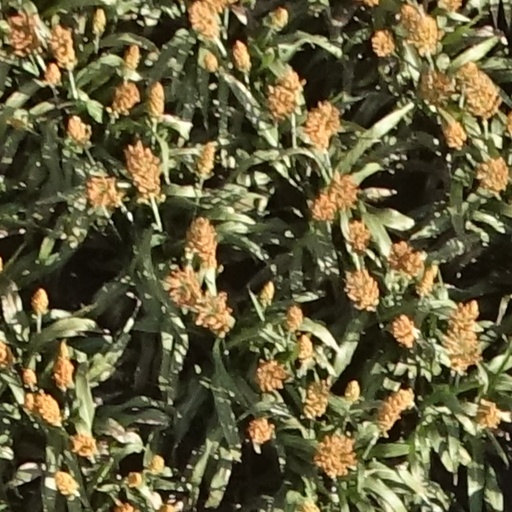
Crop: sorghum